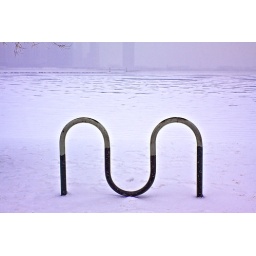
no bikes under this tree because they're all at home, warm, and stored.